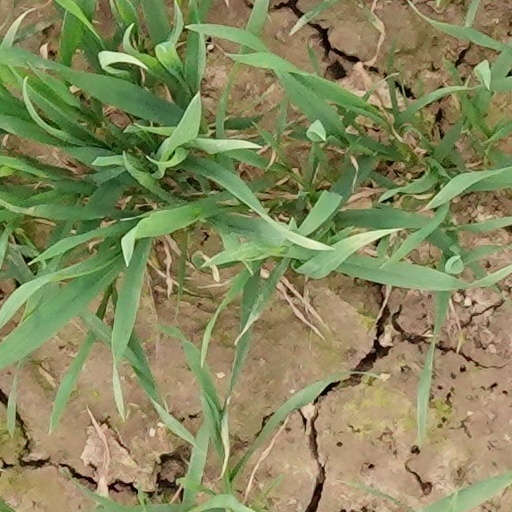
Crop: wheat